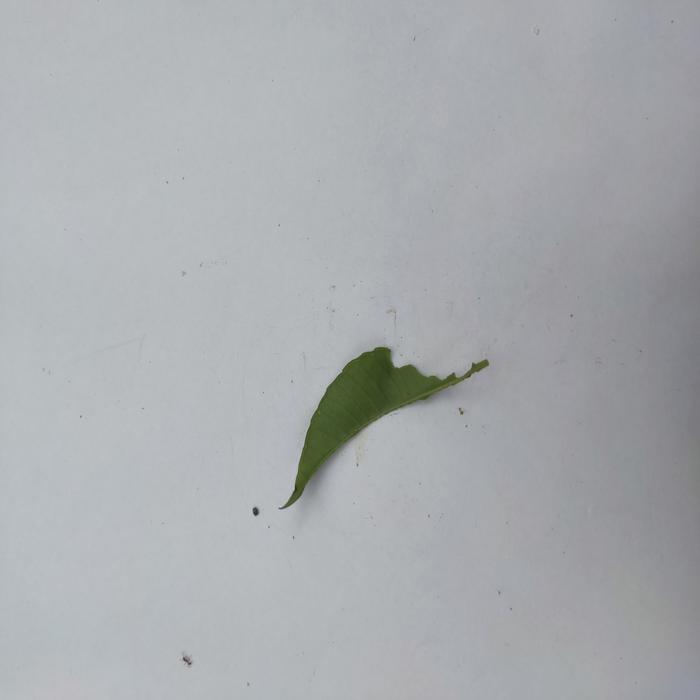
Crop: Hog Plum
Leaf condition: Caterpillars_Infestation